List of SE Palmeiras seasons

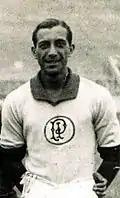
Oscar Francisco Nascimento (1930)

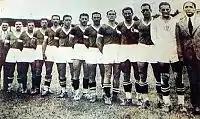
Photo of Palestra Italia State Champion in 1940

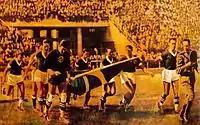
Palmeiras in 1942

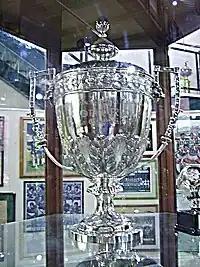
Copa Rio 1951 Trofee

Sociedade Esportiva Palmeiras is a Brazilian professional football club based in São Paulo, Brazil. The club was formed in 1914.